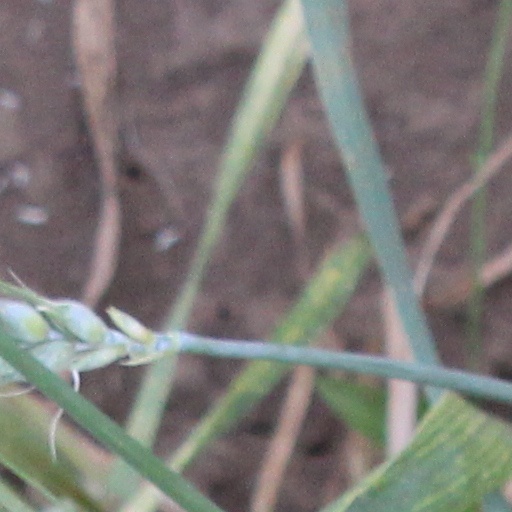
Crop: wheat